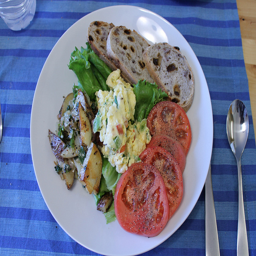
A plate filled with food on a blue cloth next to a spoon.
A white plate with food on a monochrome horizontally striped place mat.
A breakfast plate with eggs, tomatoes, bread and potatoes.
A plate of food served on a blue striped table cloth
A plate of food contains tomatoes and potatoes.